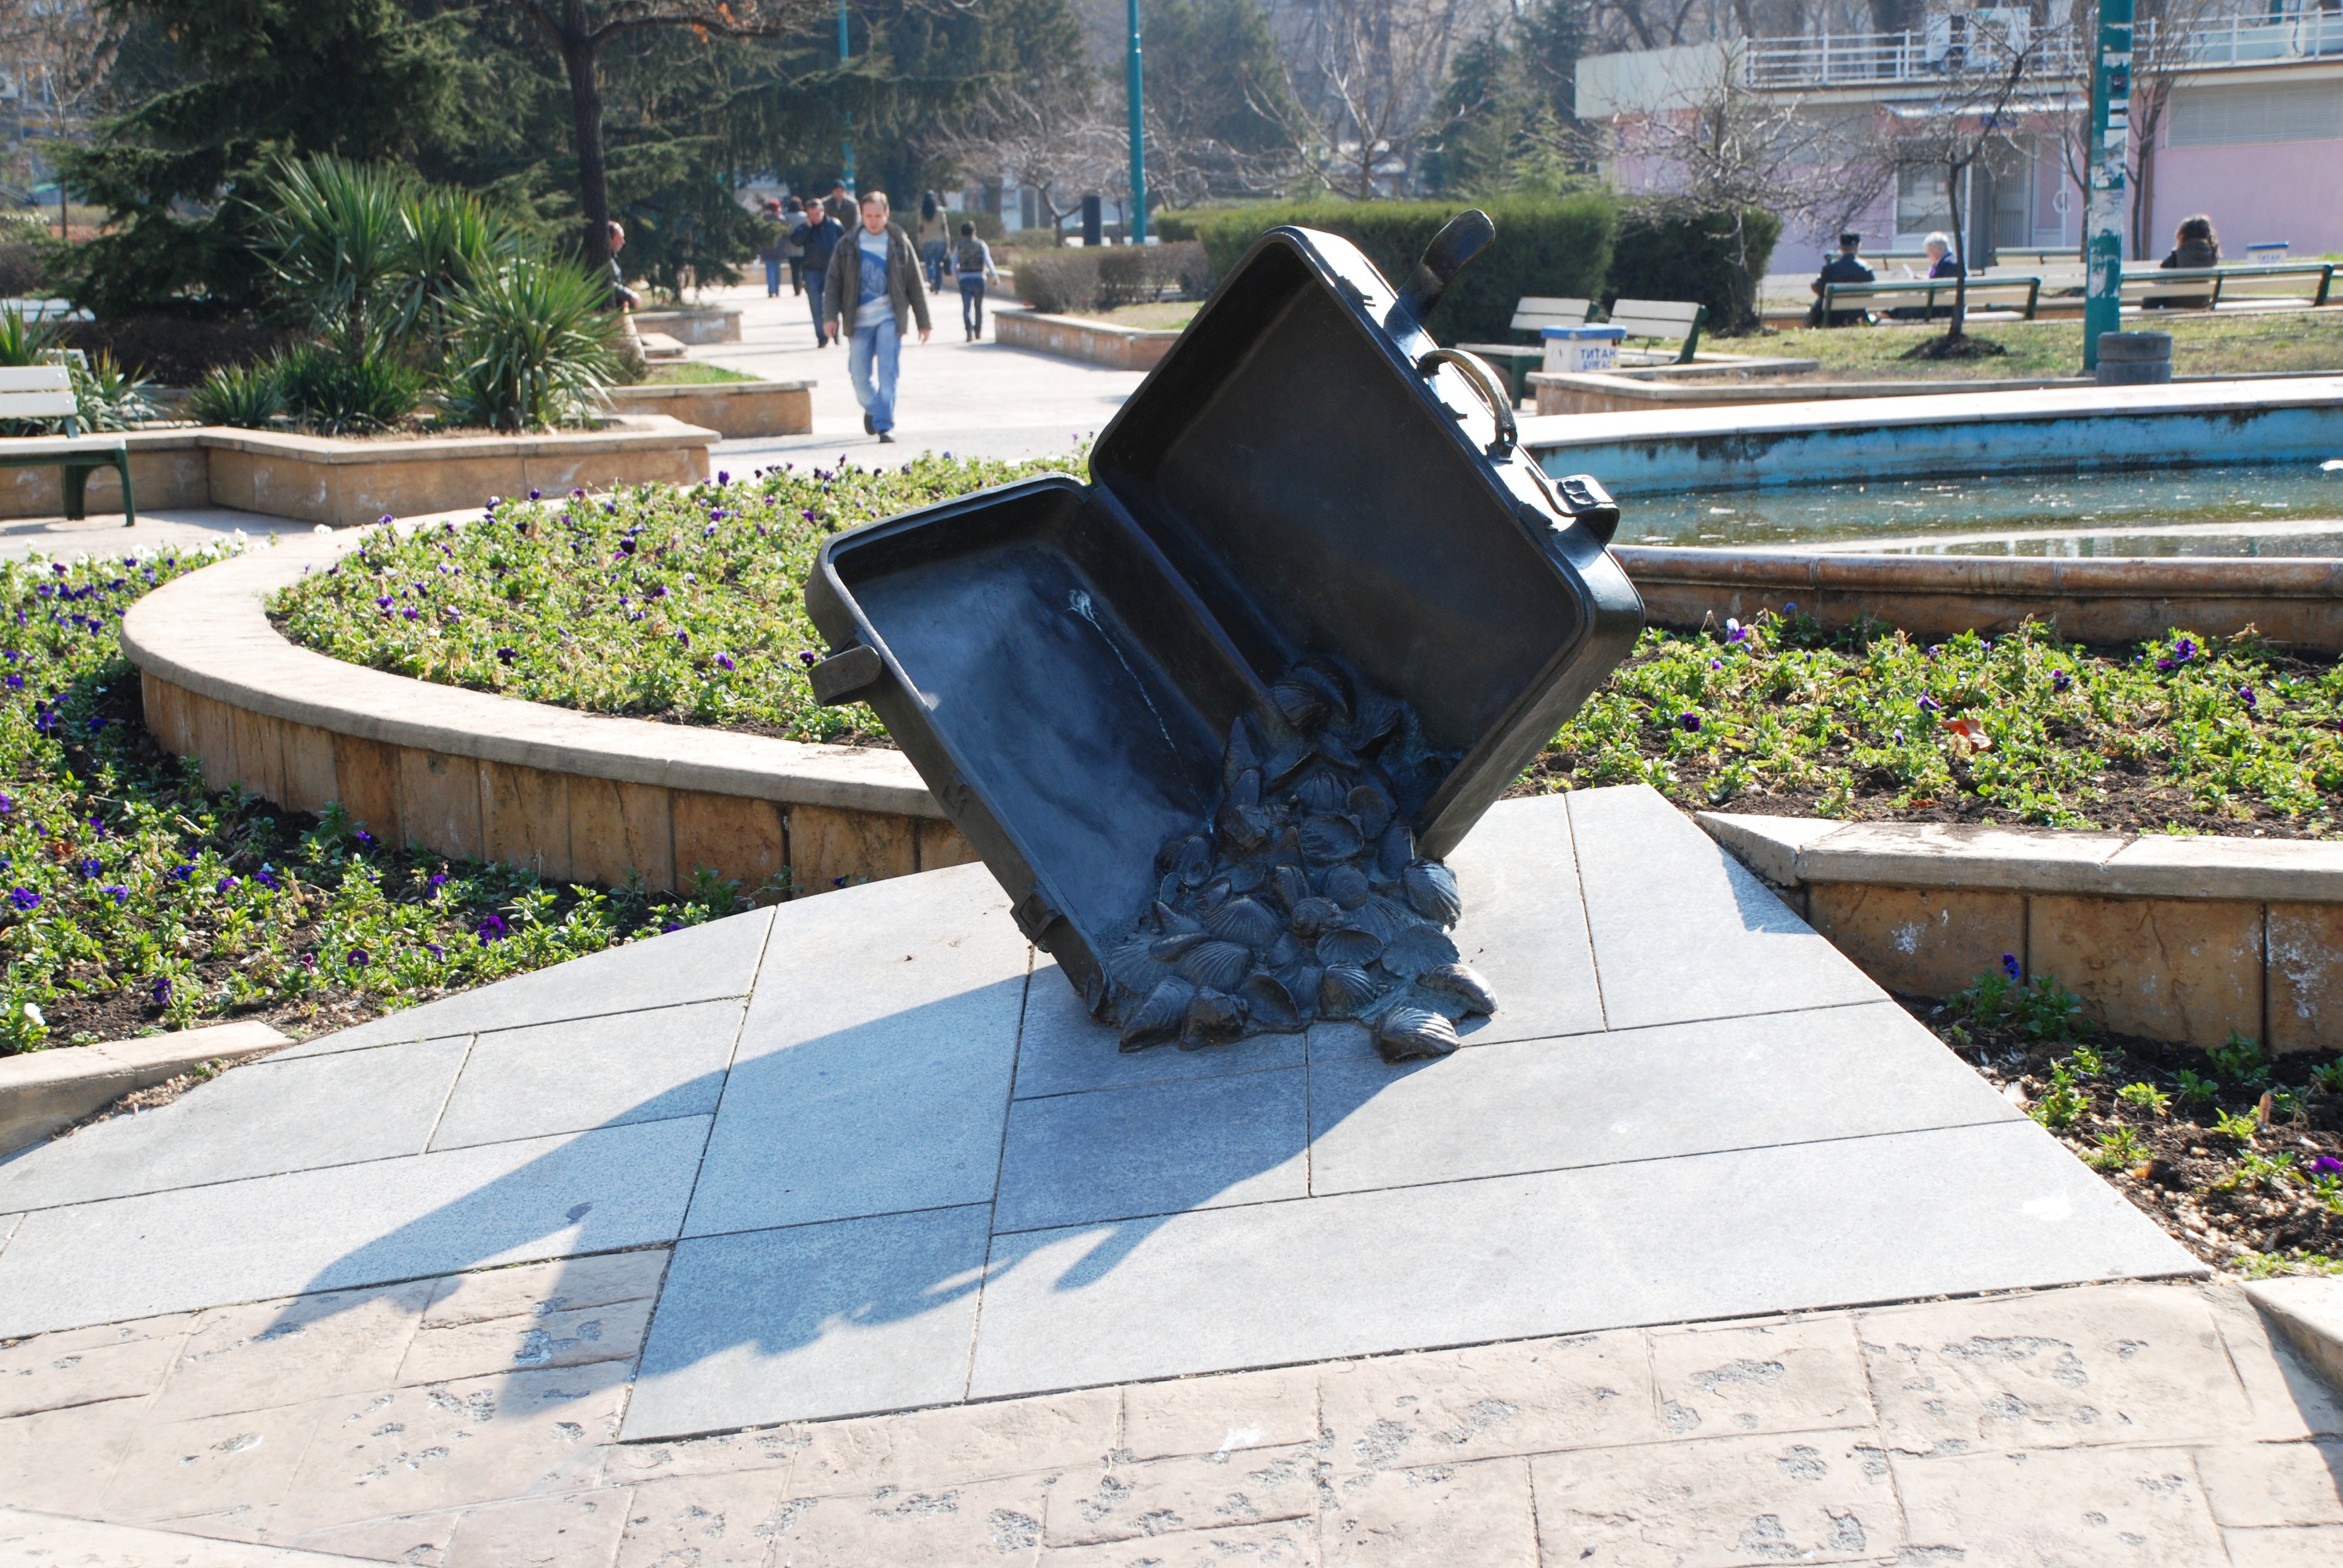
sidewalk, roof, walkway, monument, europe, nikon, sculpture, memorial, art, 50mm, nikkor, d80, afsnikkor50mmf14g, nikond80, bulgaria, burgas, f14g, 50mmf14g, road surface, outdoor structure